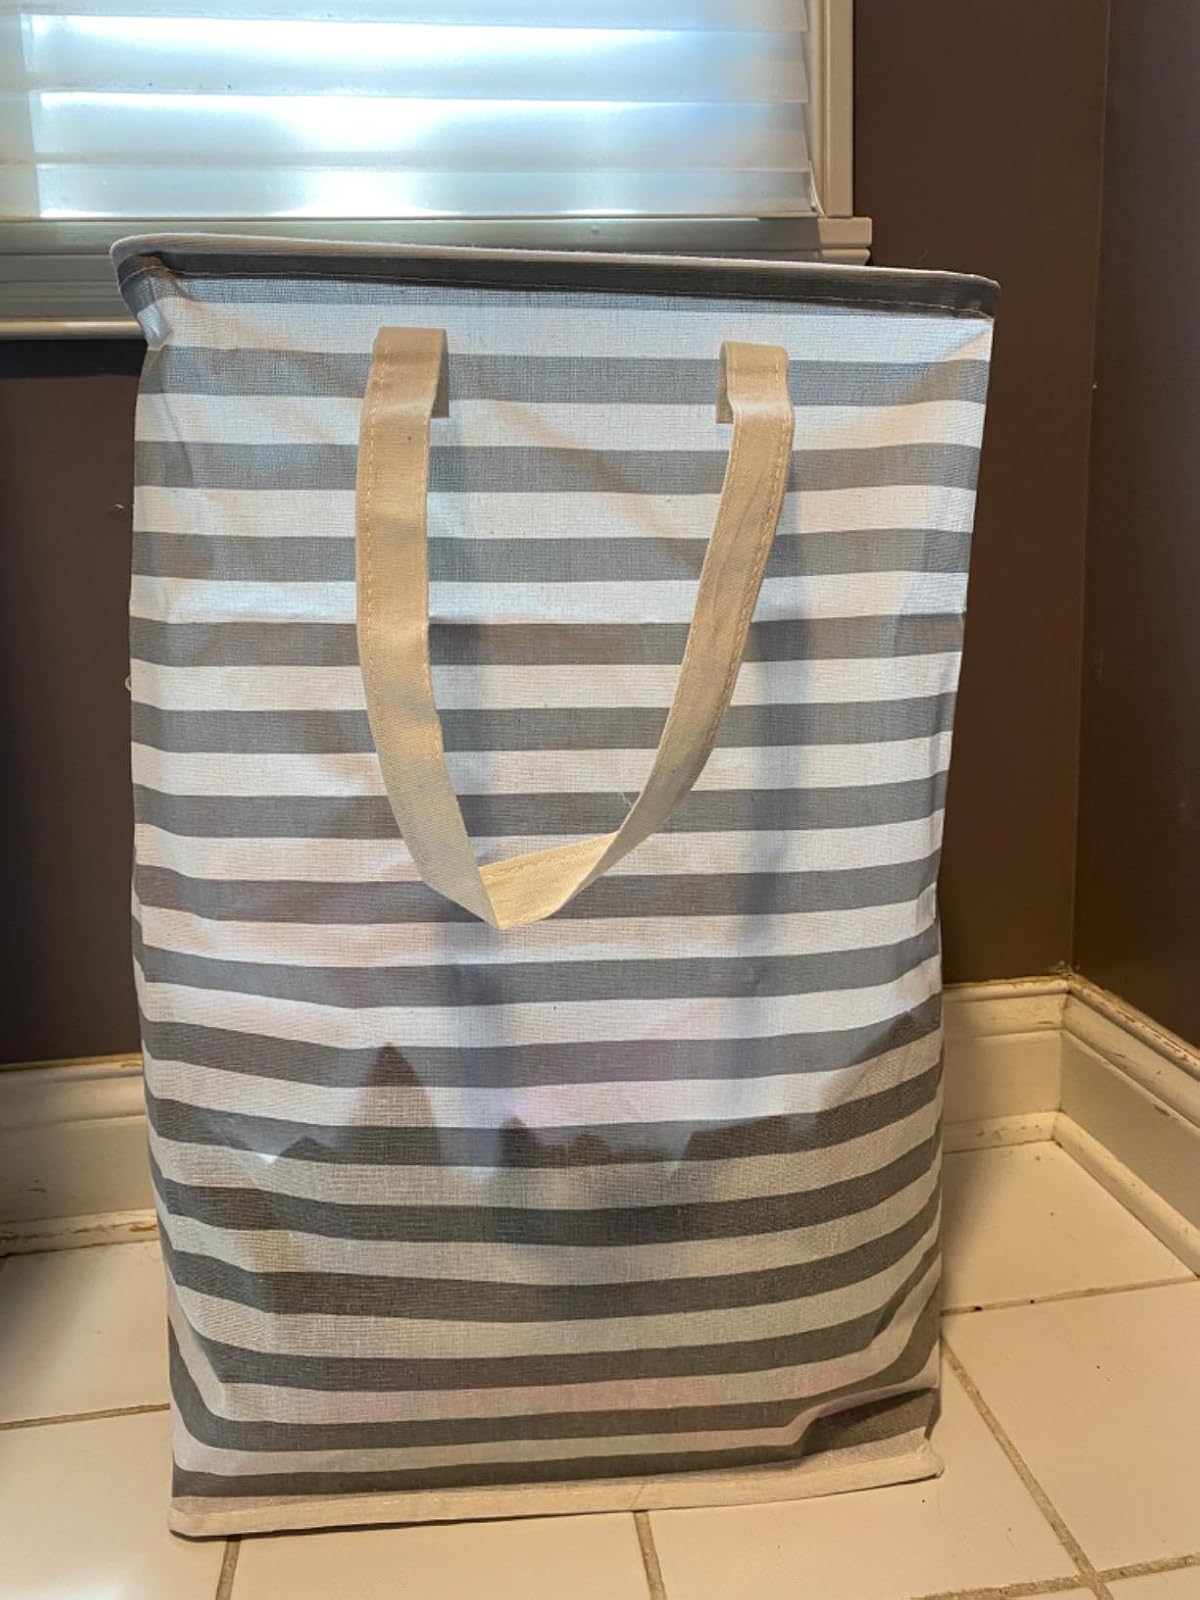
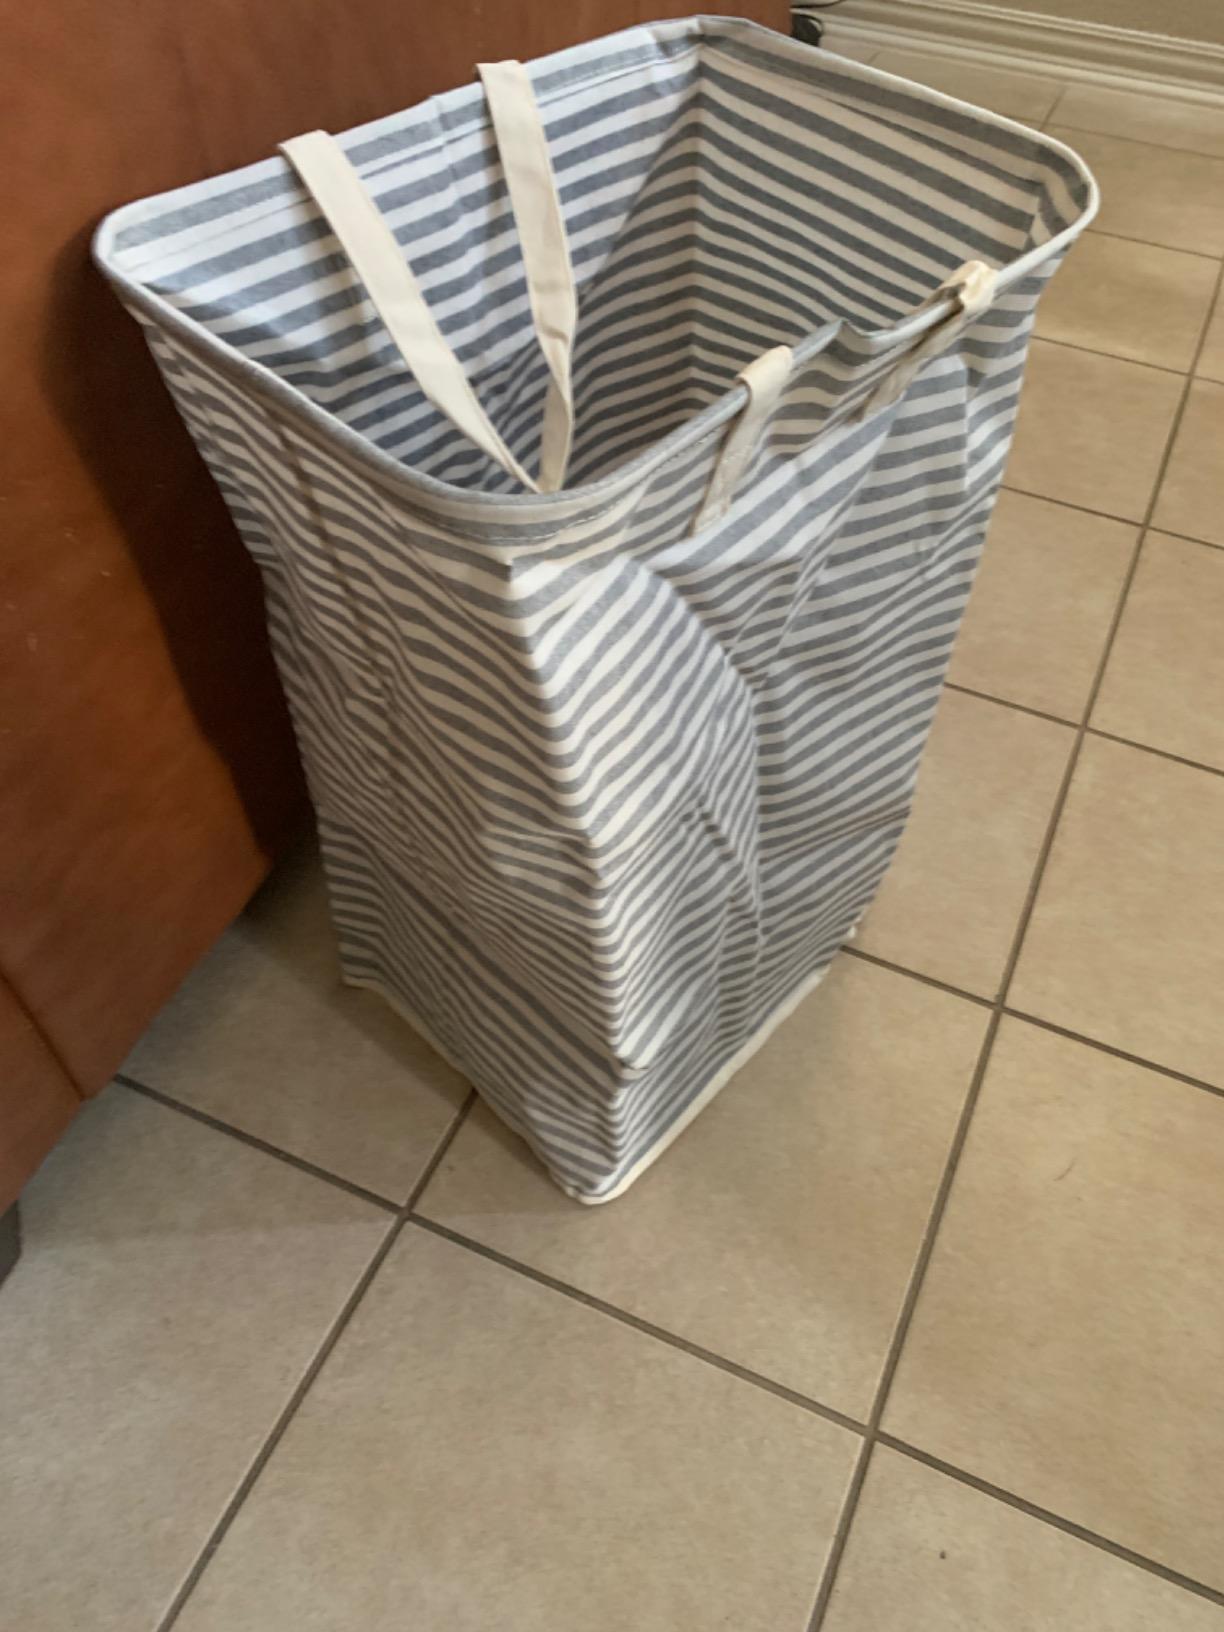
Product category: items_hamper
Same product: no